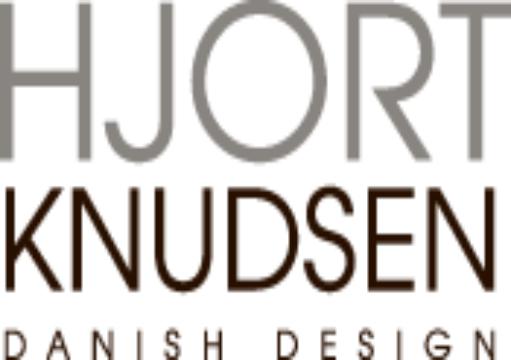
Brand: knudsen
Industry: Others